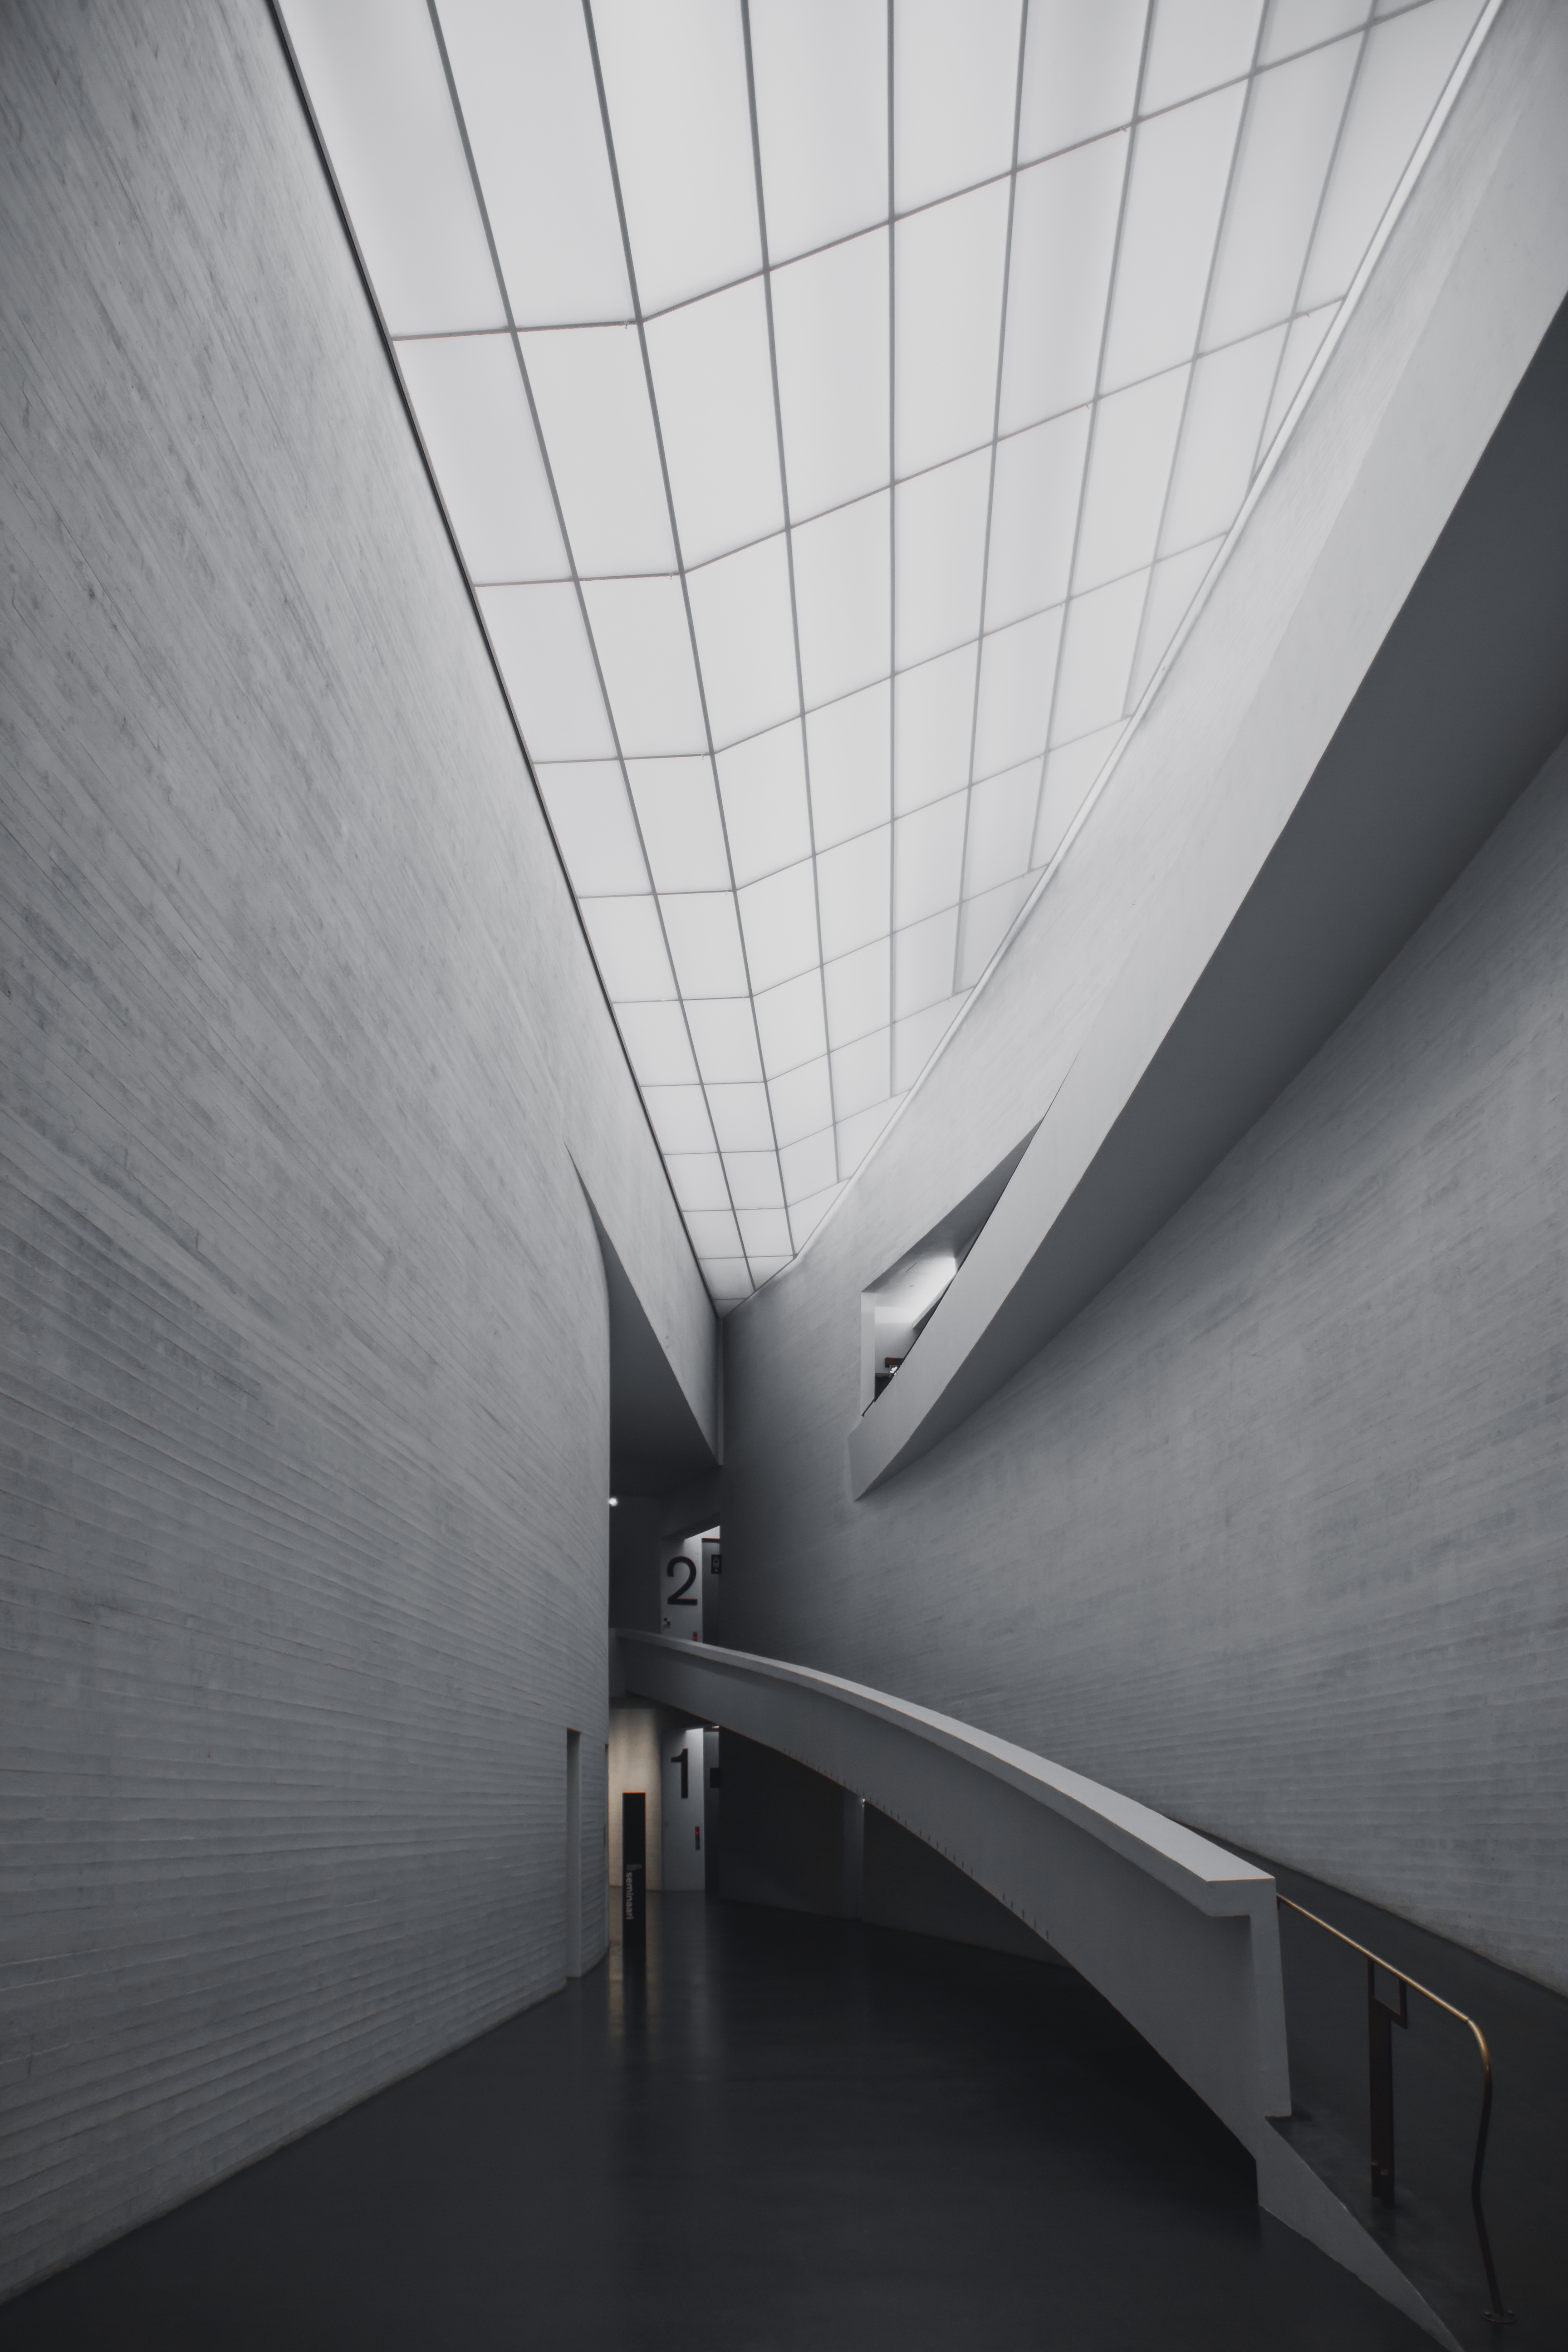
architecture, line, black and white, ceiling, monochrome, daylighting, building, symmetry, photography, stock photography, monochrome photography, space, house, style